Yellow Emperor

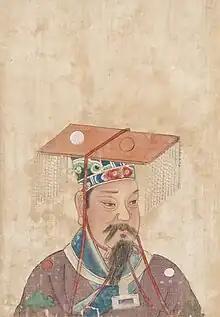
As depicted in the album " Portraits of Famous Men" 1900 CE, housed in the Philadelphia Museum of Art

The, compiled by Dai De towards the end of the Western Han dynasty, carries a quote attributed to Confucius: